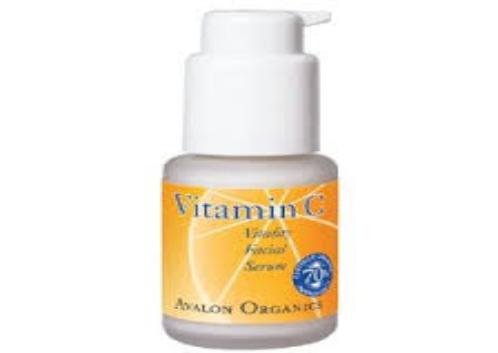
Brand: Avalon Organic Botanicals
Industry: Necessities